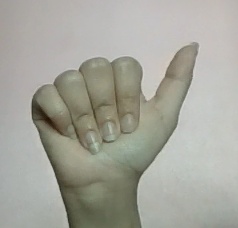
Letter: dhad